Kaitlyn (wrestler)

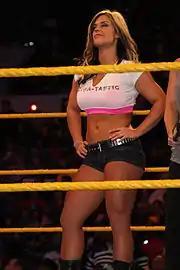
Kaitlyn during an "NXT" episode in November 2010

On September 7, 2010, Bonin joined season three of "NXT" under the name Kaitlyn, with Vickie Guerrero as her on-screen mentor. She was the replacement for Vickie's original rookie, Aloisia, whom Vickie fired in storyline. On September 14, Kaitlyn made her in-ring debut, teaming alongside Vickie's on-screen boyfriend, Dolph Ziggler, to defeat AJ and Primo in a mixed tag team match. Kaitlyn made her first pay-per-view appearance at Night of Champions, accompanying Ziggler and Vickie for Ziggler's WWE Intercontinental Championship match, until Vickie ordered her to leave ringside. Throughout the next few months, Kaitlyn feuded with Vickie on both "NXT" and "SmackDown", including several matches between the two. On the November 30 season finale, Kaitlyn was announced as the winner of season three, defeating Naomi in the final to become WWE's "Breakout Diva".